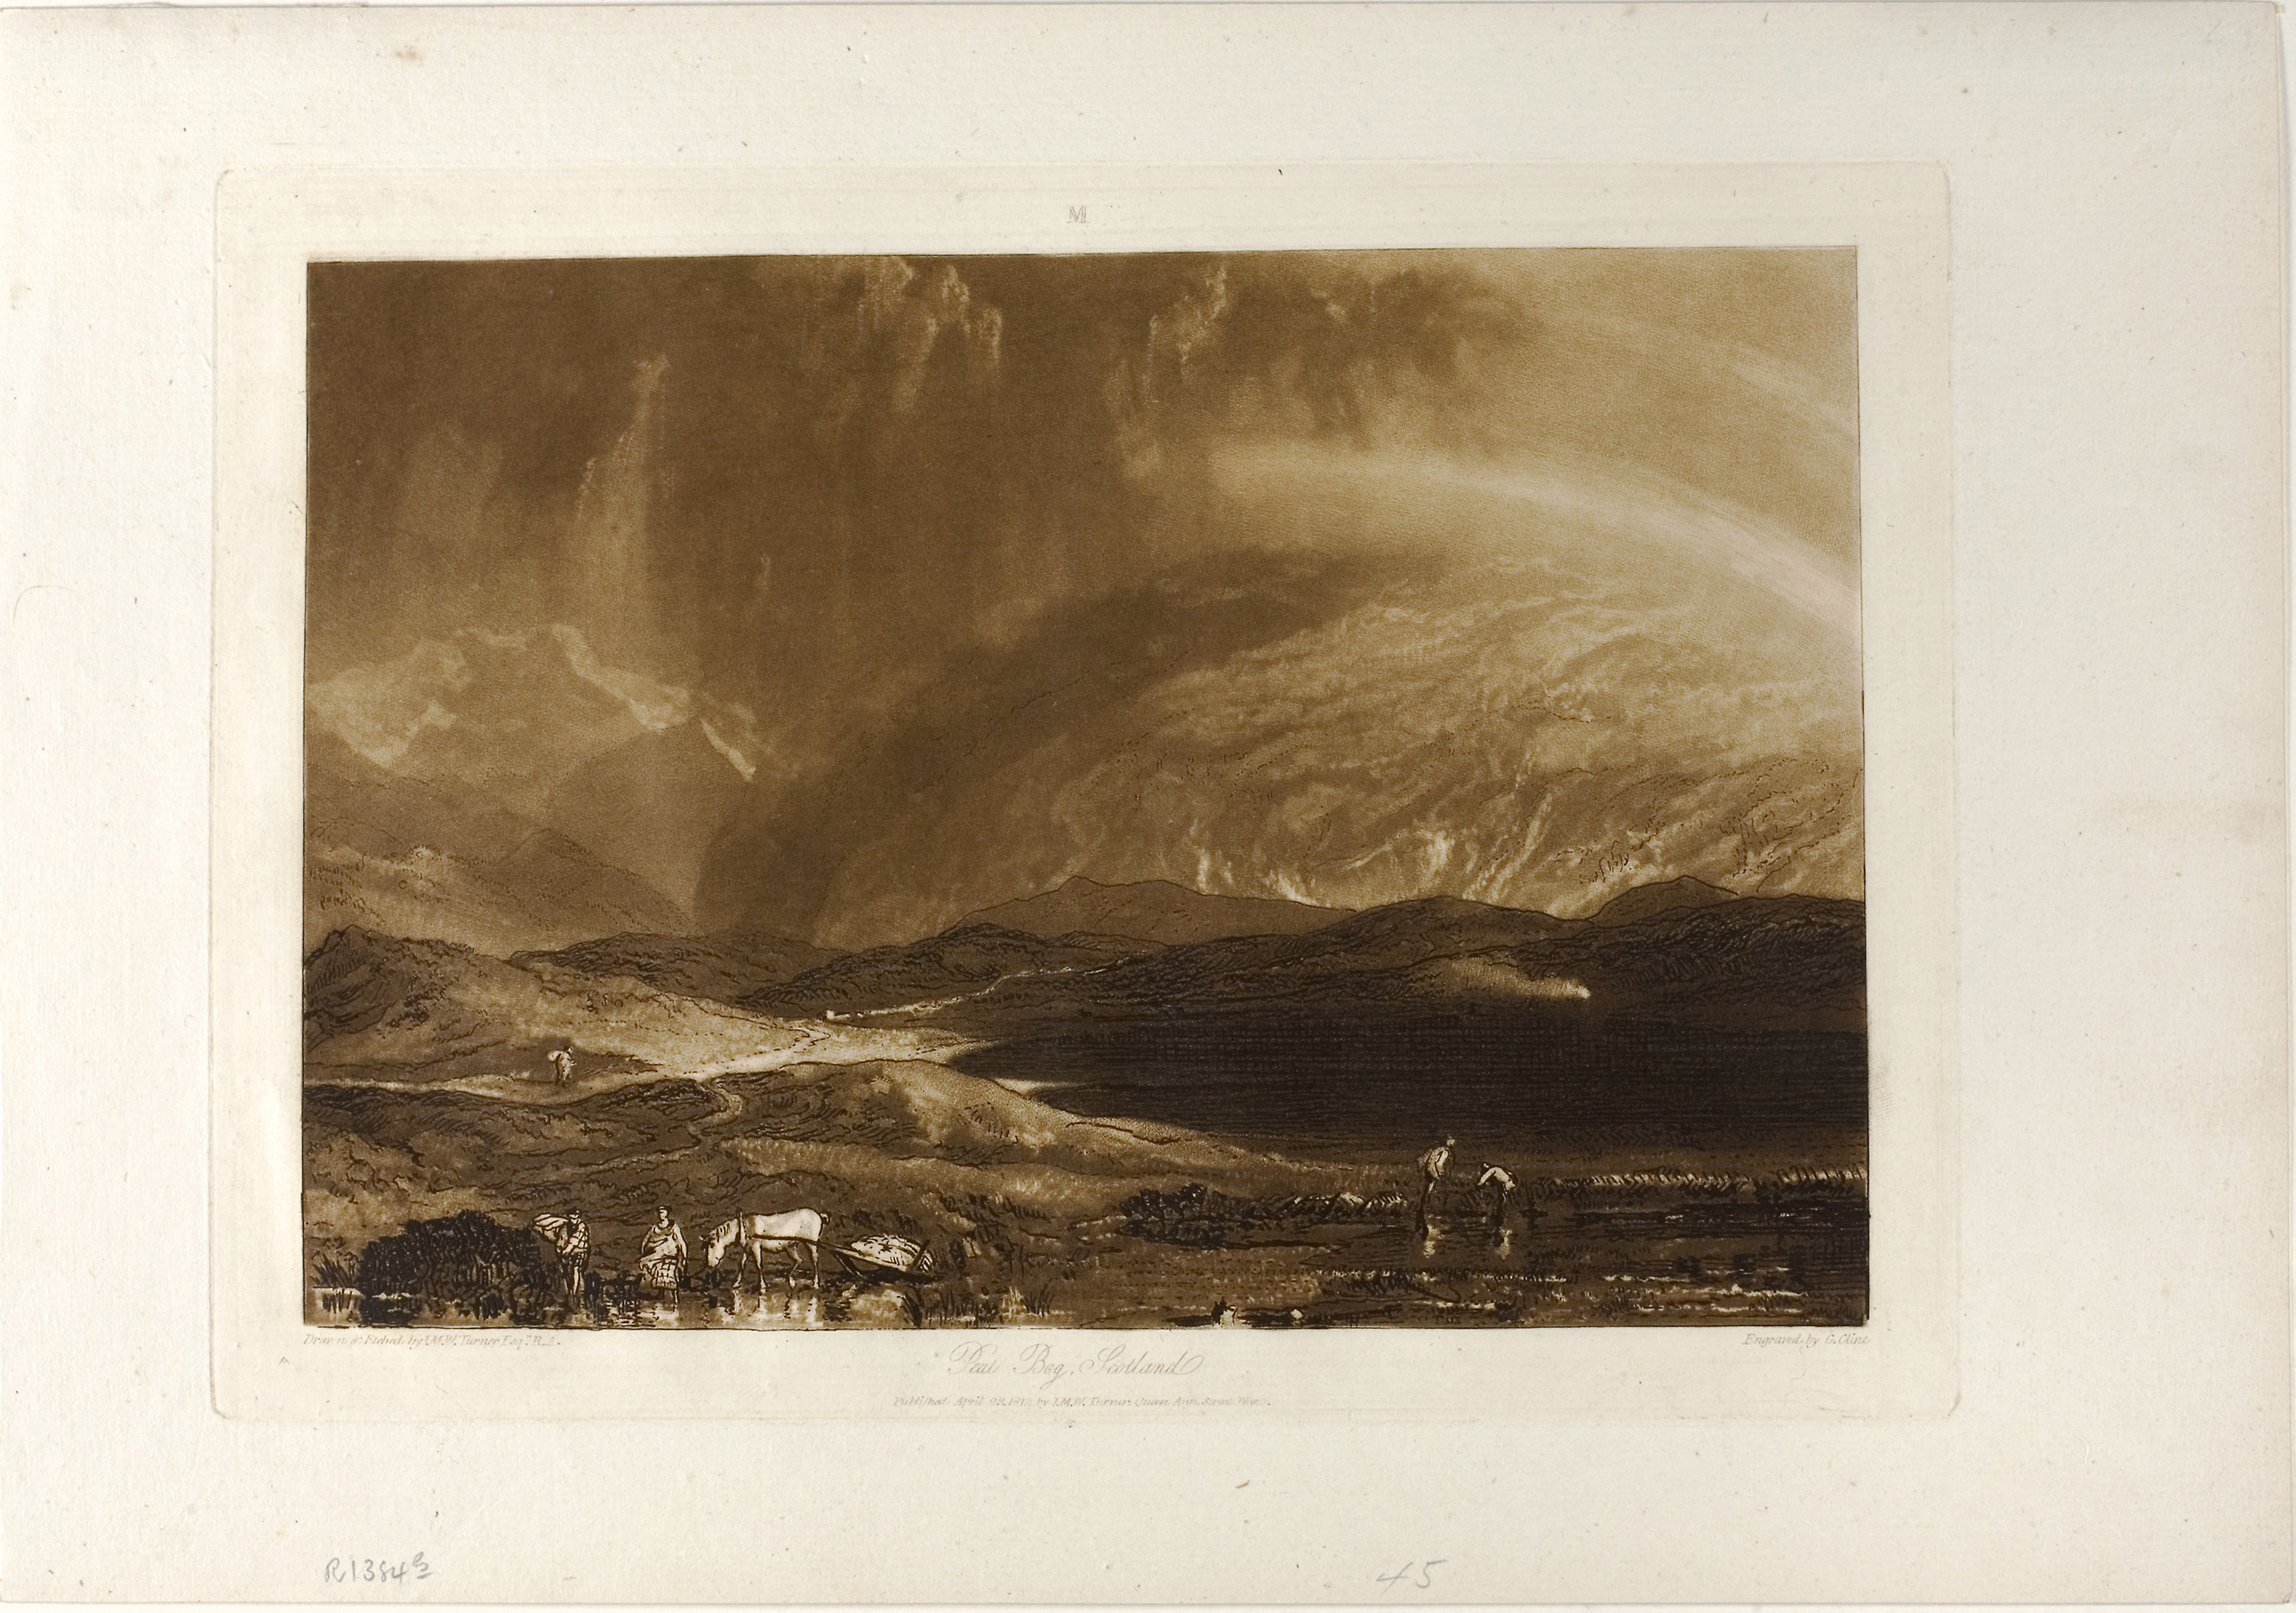
photograph, picture frame, painting, visual arts, stock photography, sky, modern art, artwork